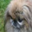
Label: dog